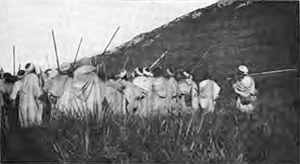
Maroc. Fantasia berbère. 1901
La fantasia est un art équestre traditionnel pratiqués essentiellement au Maghreb, se manifestant par la simulation d'assauts militaires. Cet art est notamment appelé « jeu de la poudre » ou « jeu des chevaux ».